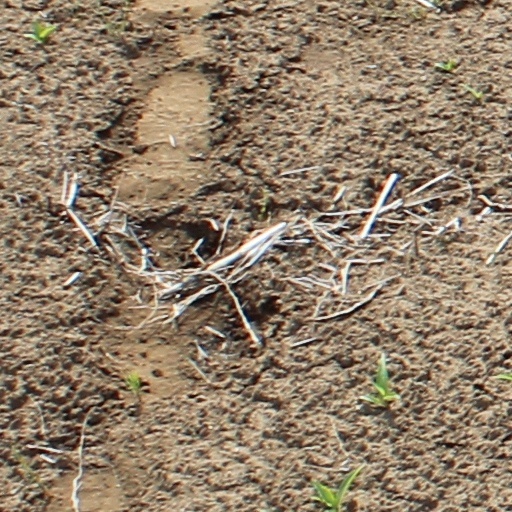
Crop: wheat